Butler Building

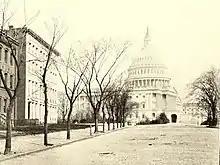
The side of the Butler Building at left, looking towards the United States Capitol in 1902

The Butler Building was a mansion in Washington, D.C., constructed by Benjamin Franklin Butler. It served as the headquarters of the U.S. Marine Hospital Service and its successor, the Public Health Service, from 1891 until 1929. It also contained a purpose-built fireproof unit to store archives of the United States Coast and Geodetic Survey. It was demolished in 1929 to construct the Longworth House Office Building.